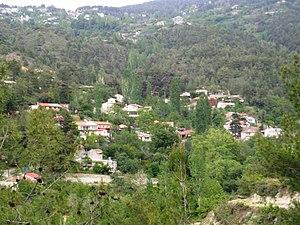
Paliómylos est un village de Chypre situé dans le district de Limassol.